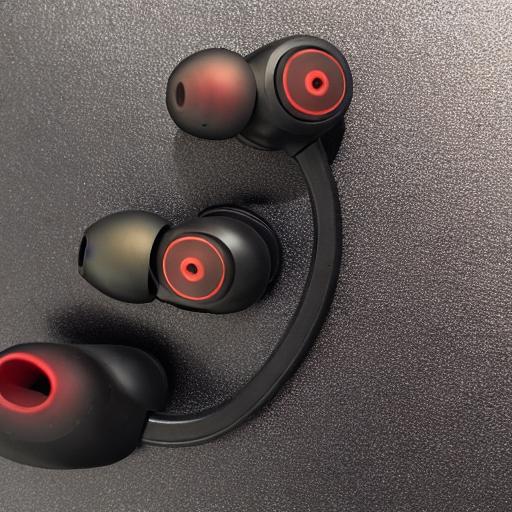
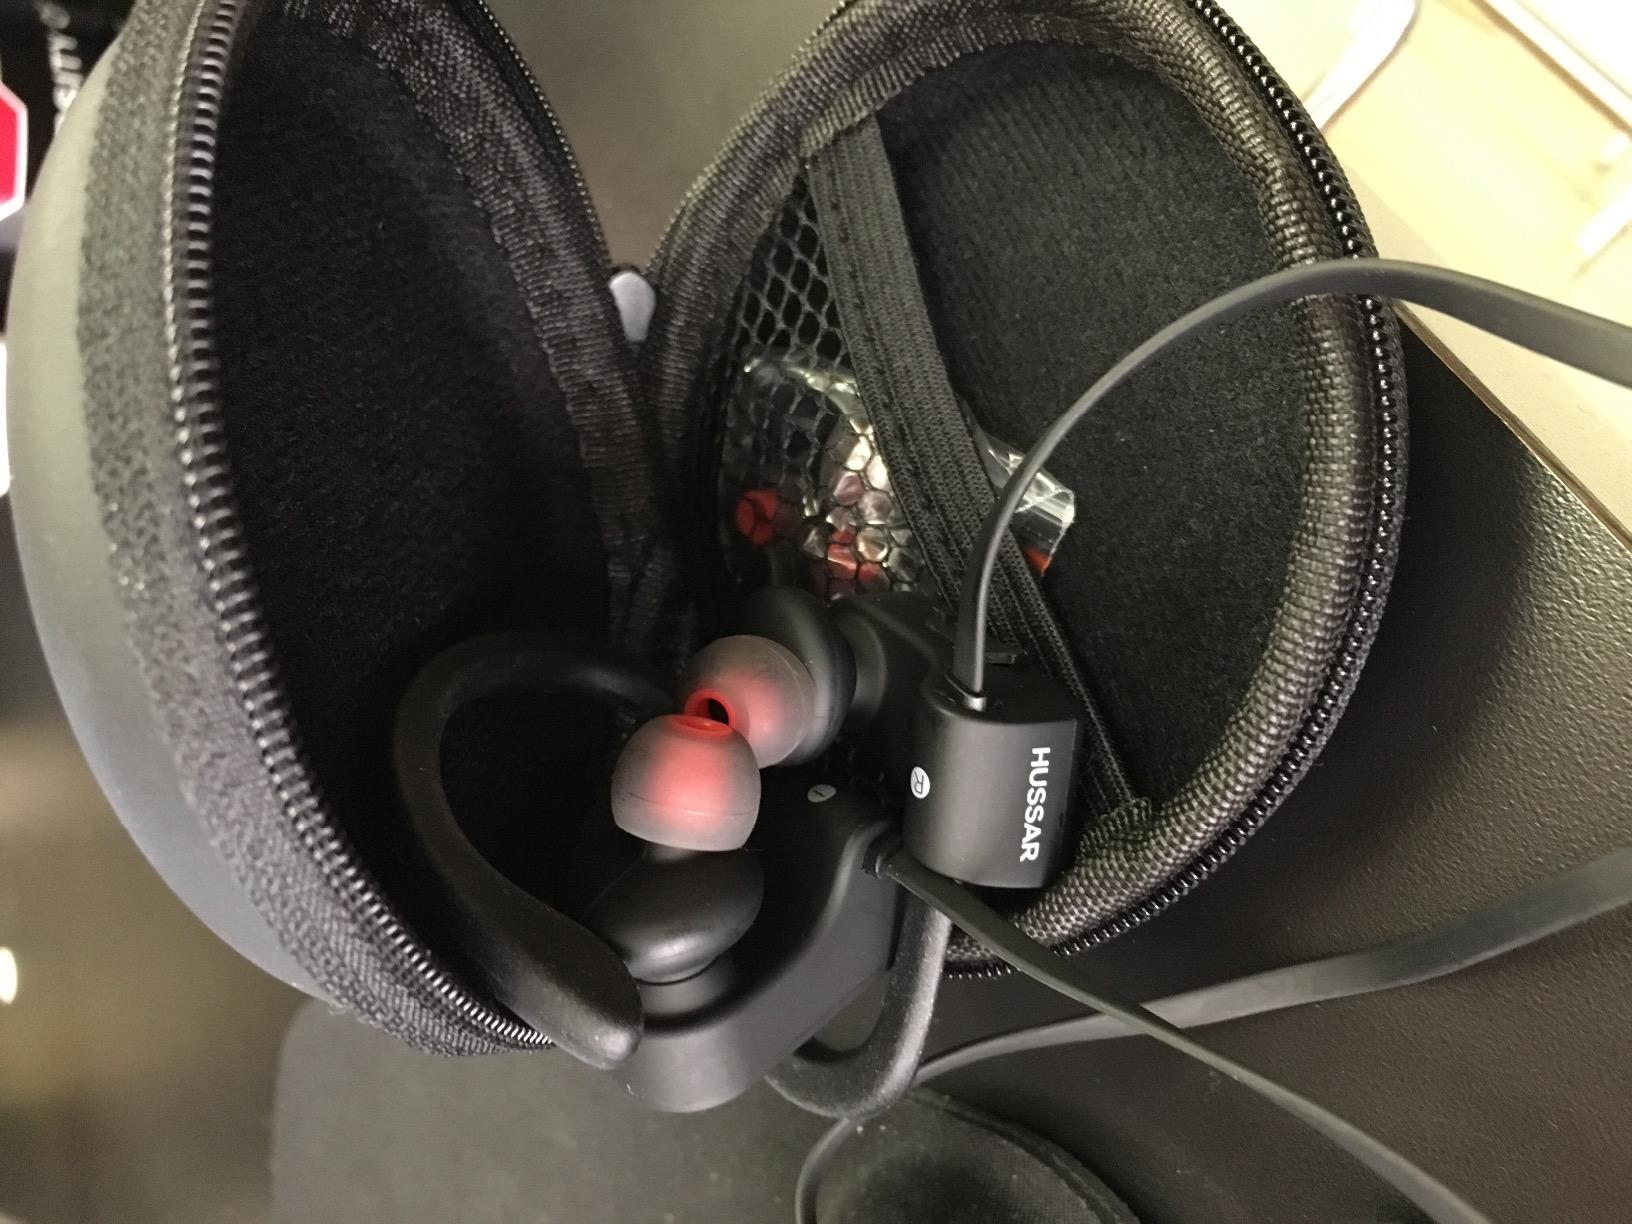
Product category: headphones
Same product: no